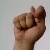
The image shows a hand gesture representing the letter 'T' in Indian Sign Language.